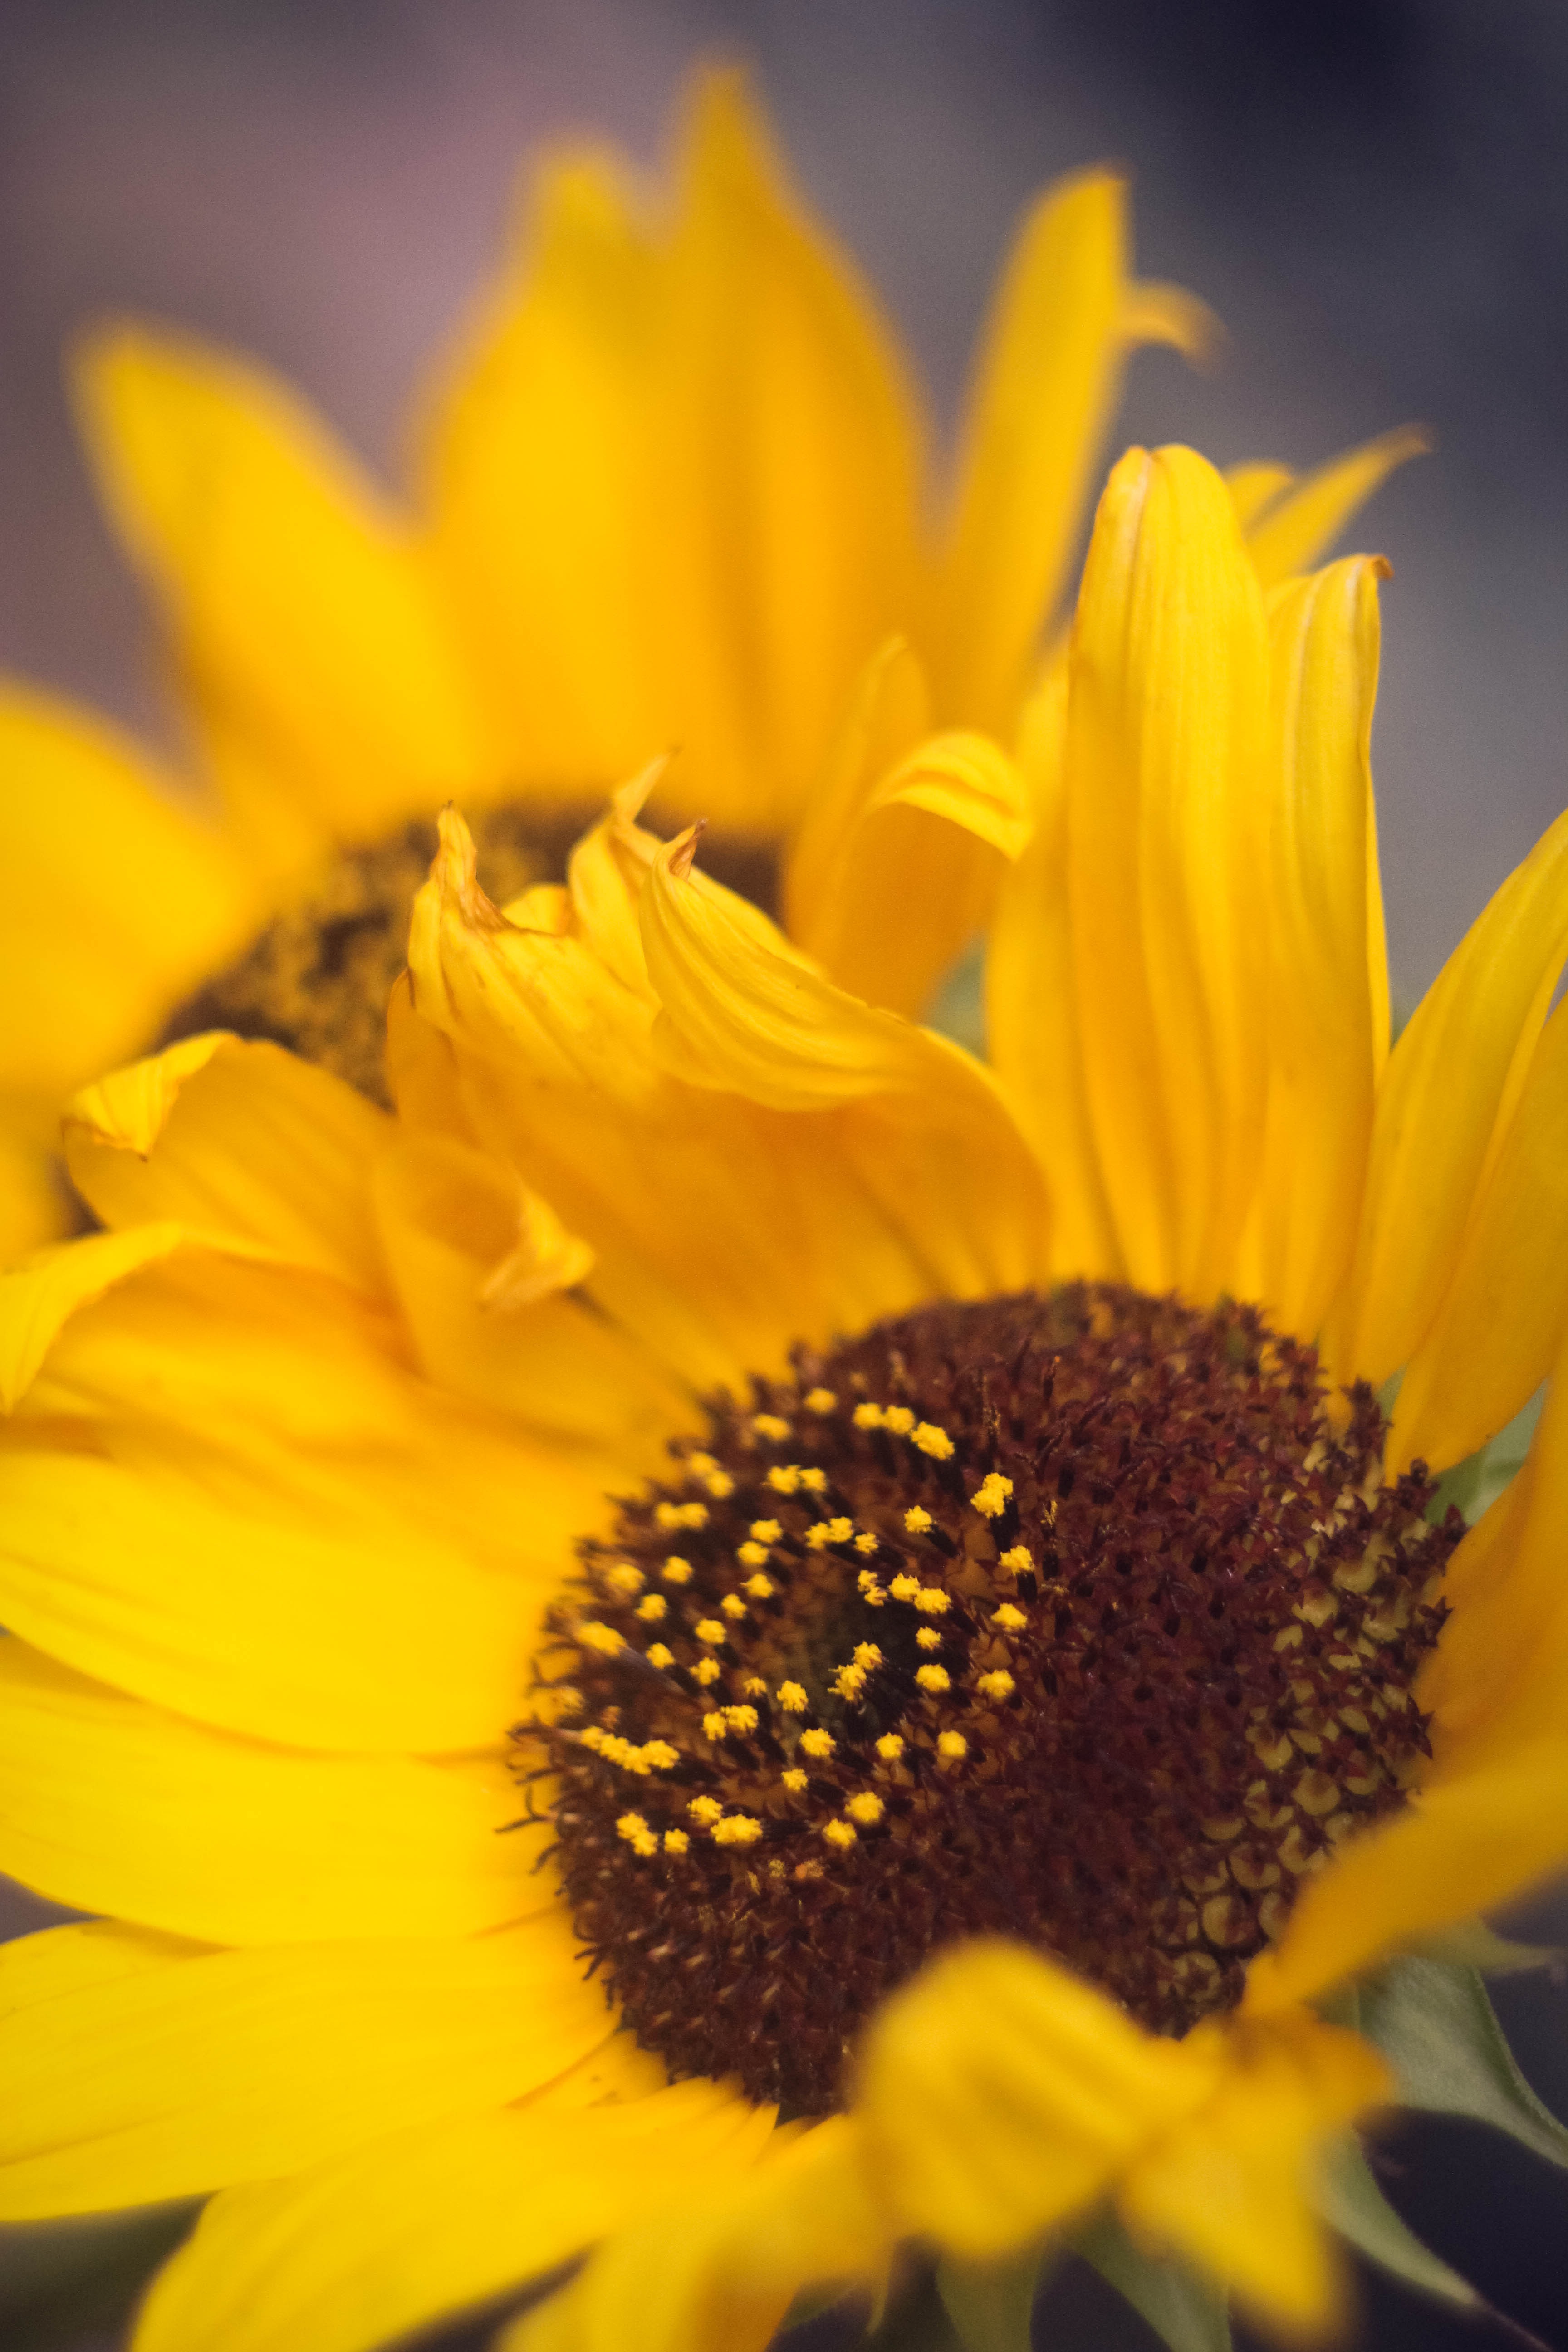
plant, photography, flower, petal, summer, yellow, flora, sunflower, close up, bright, large, macro photography, flowering plant, daisy family, sunflower seed, plant stem, land plant, summer cvey